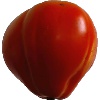
Label: Tomato 1